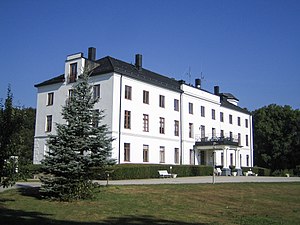
Rönneholm slot
Rönneholm slot
Rönneholm slot er et svensk slot i Stehag sogn i Eslöv kommune i Skåne. Det ligger ved Rönne å mellem Eslöv og Höör. Slottets oprindelse er ukendt. Det blev i 1811 bygget om til fransk renæssancestil, og i 1882 blev det forsynet med en tredje etage. I 1941 blev slottet hærget af brand, men genopbygget.